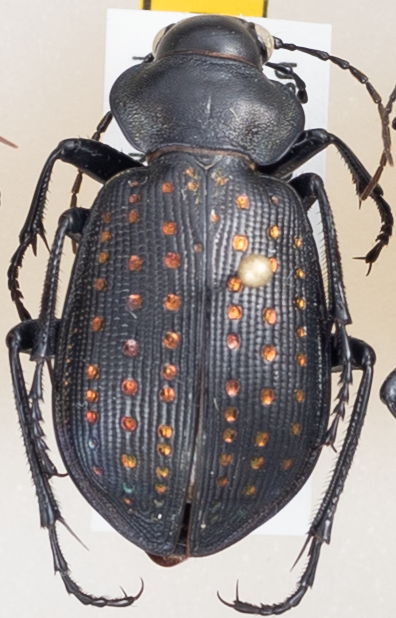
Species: Calosoma calidum
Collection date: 2018-06-05 04:00:00
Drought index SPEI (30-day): -0.404
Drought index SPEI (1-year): -0.17
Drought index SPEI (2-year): -0.212